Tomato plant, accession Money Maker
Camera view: horizontal (90 deg, fisheye); turntable rotation: 270 degrees
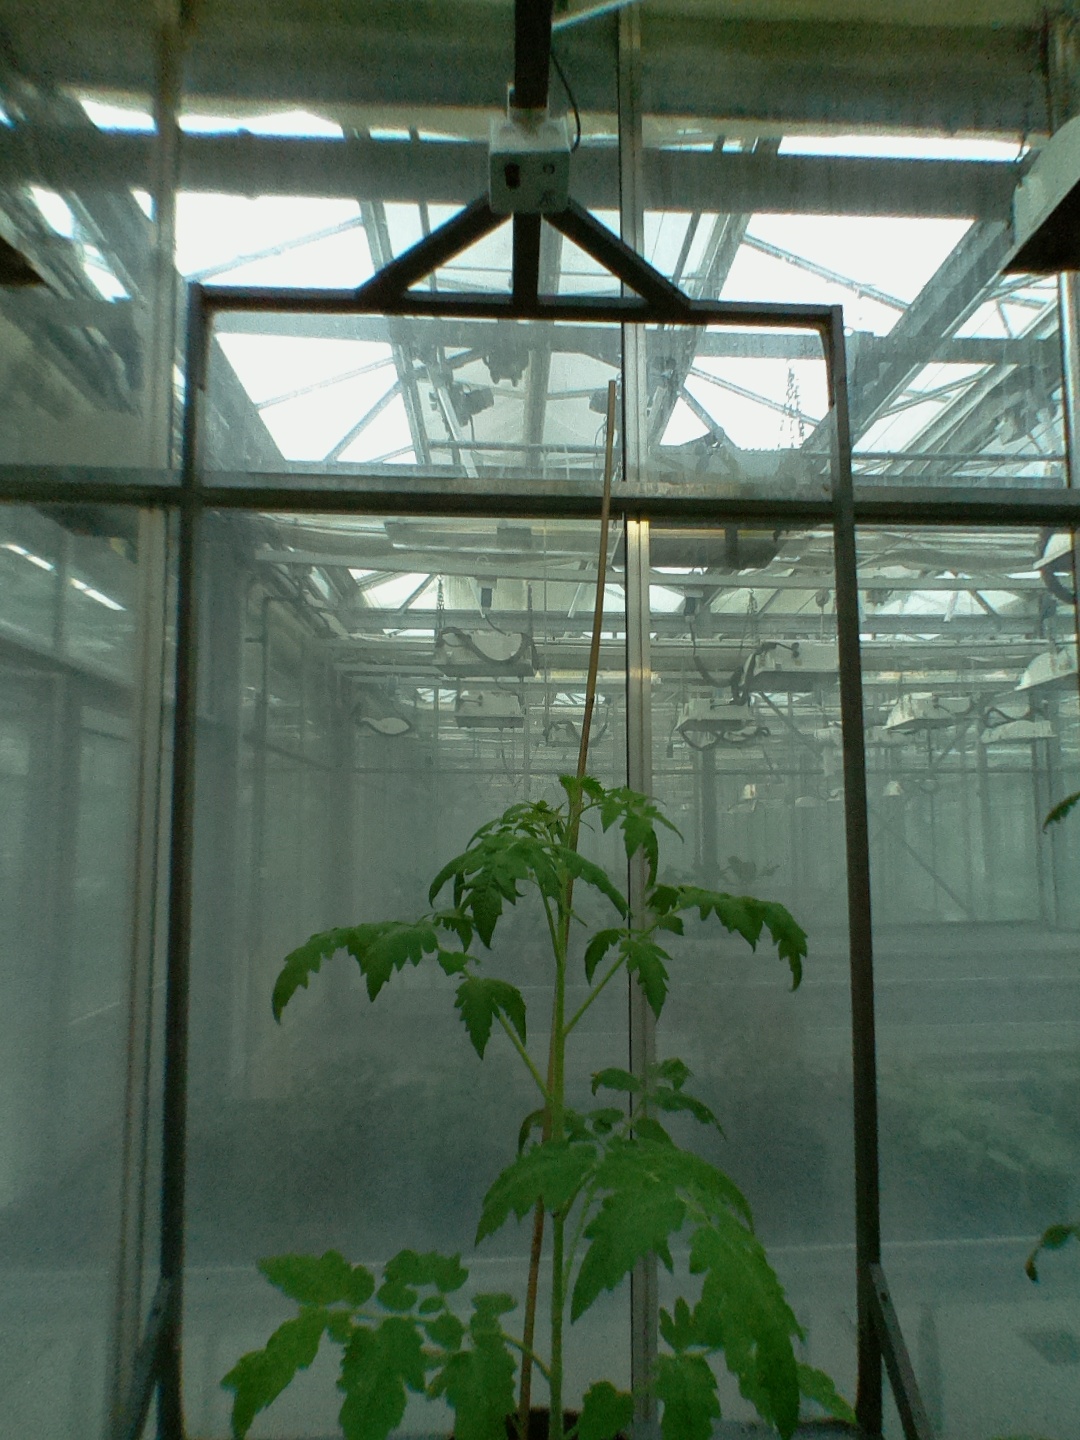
BBCH growth stage 51: First inflorence visible, visible closed flower bud